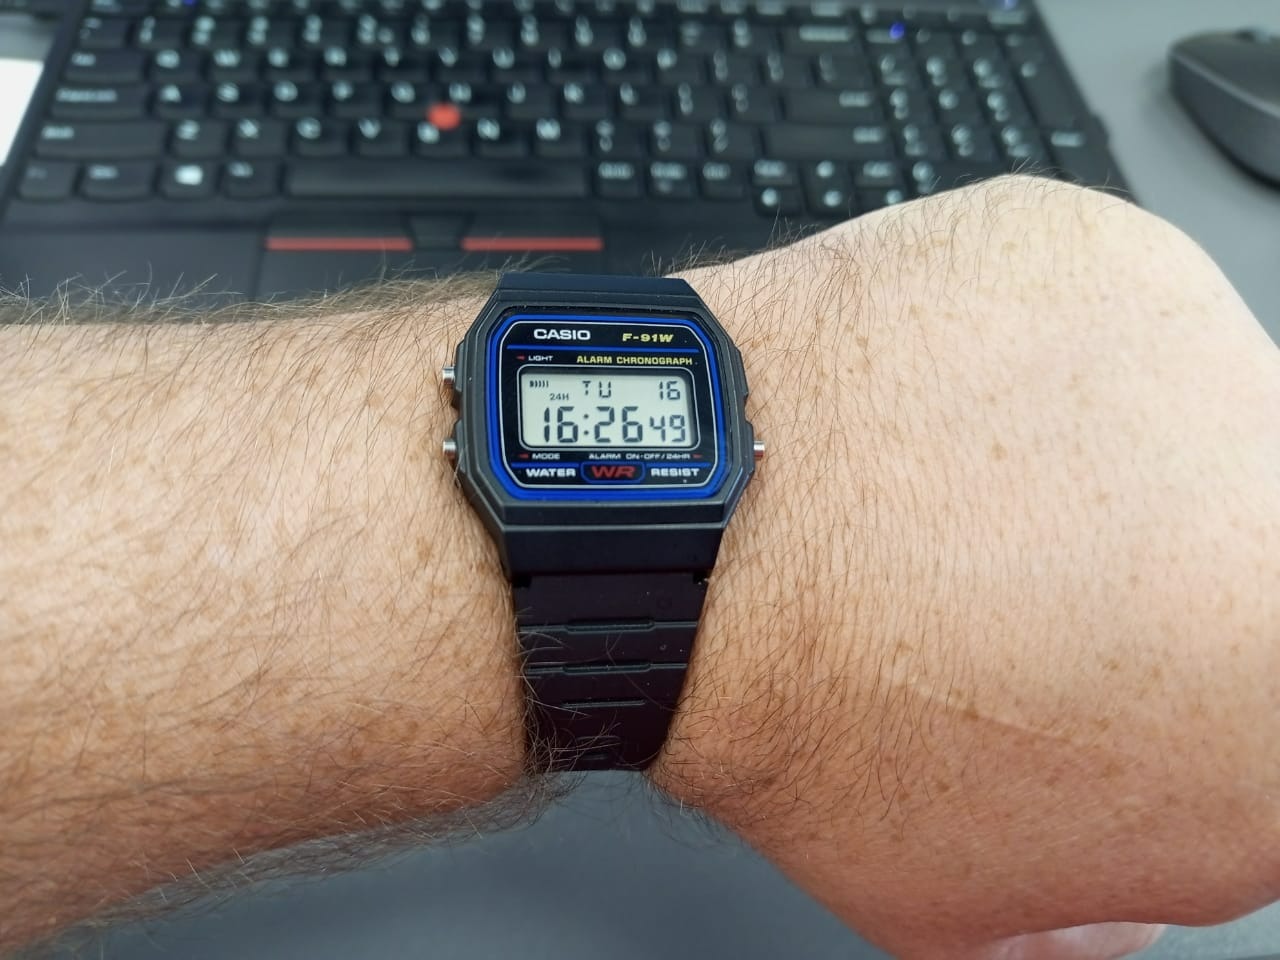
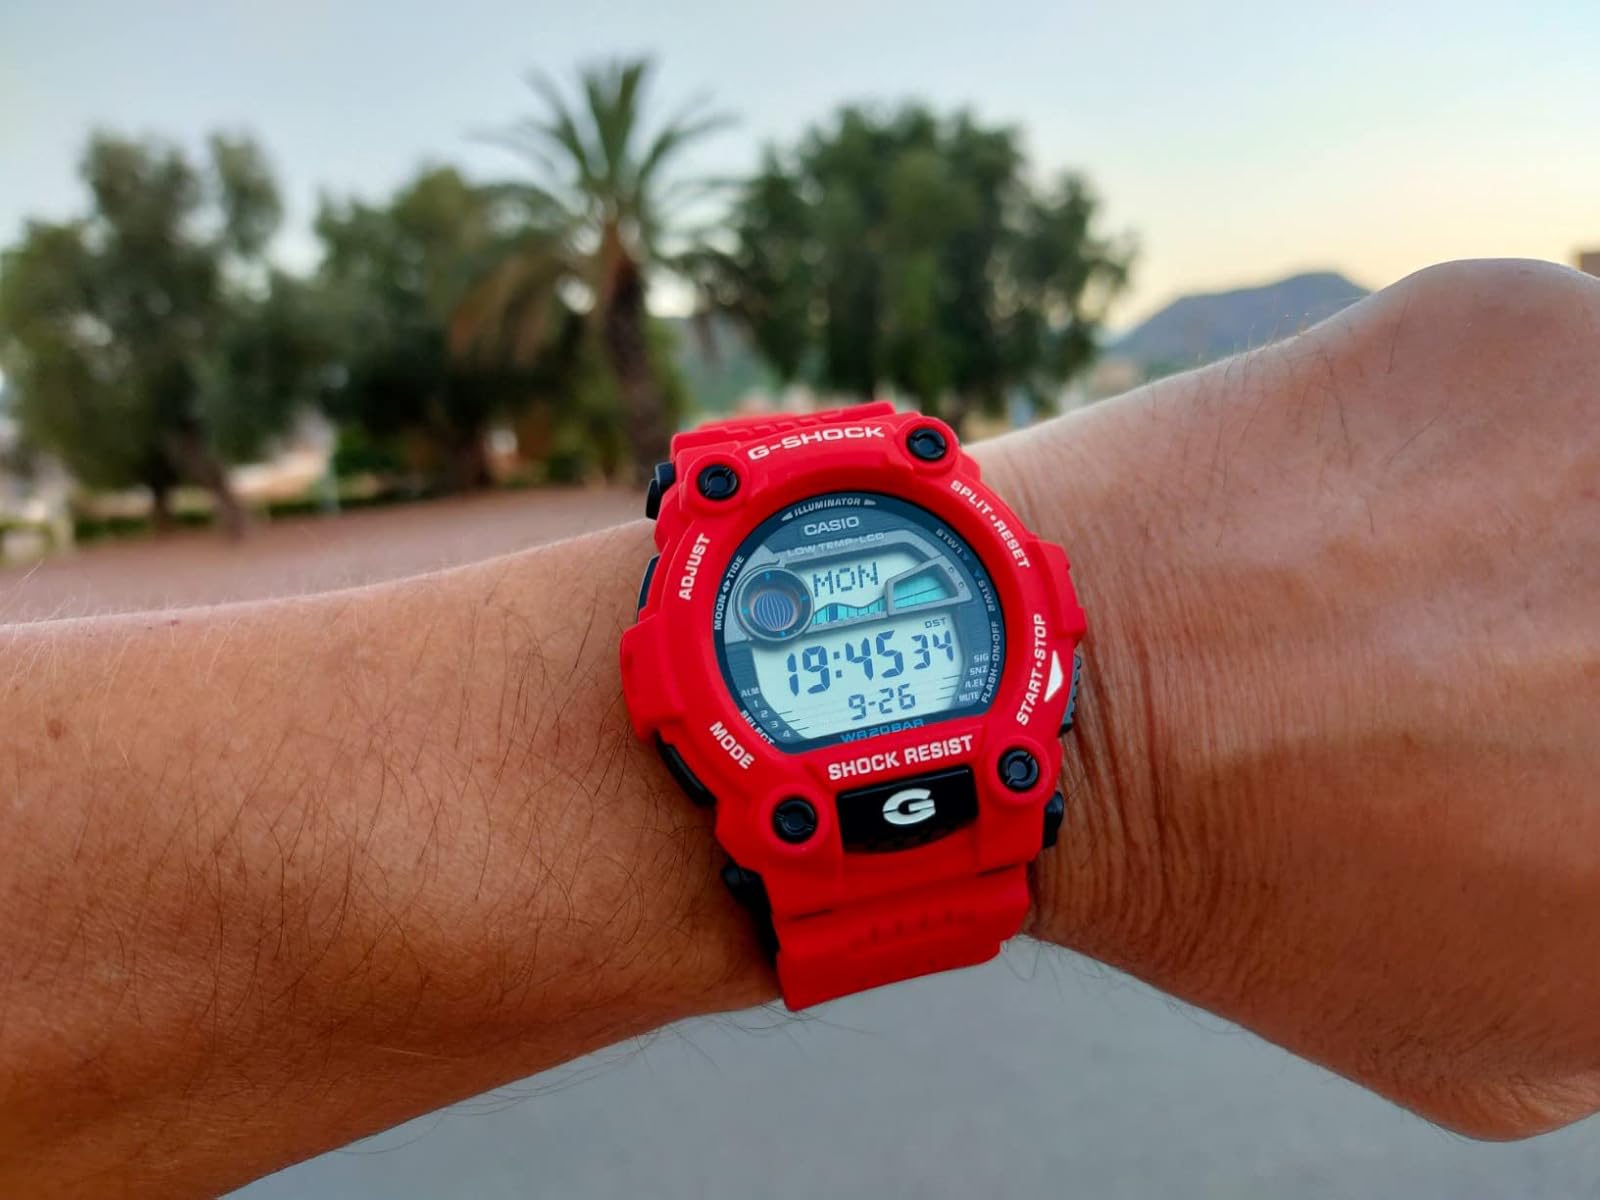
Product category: accessories_watch
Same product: no